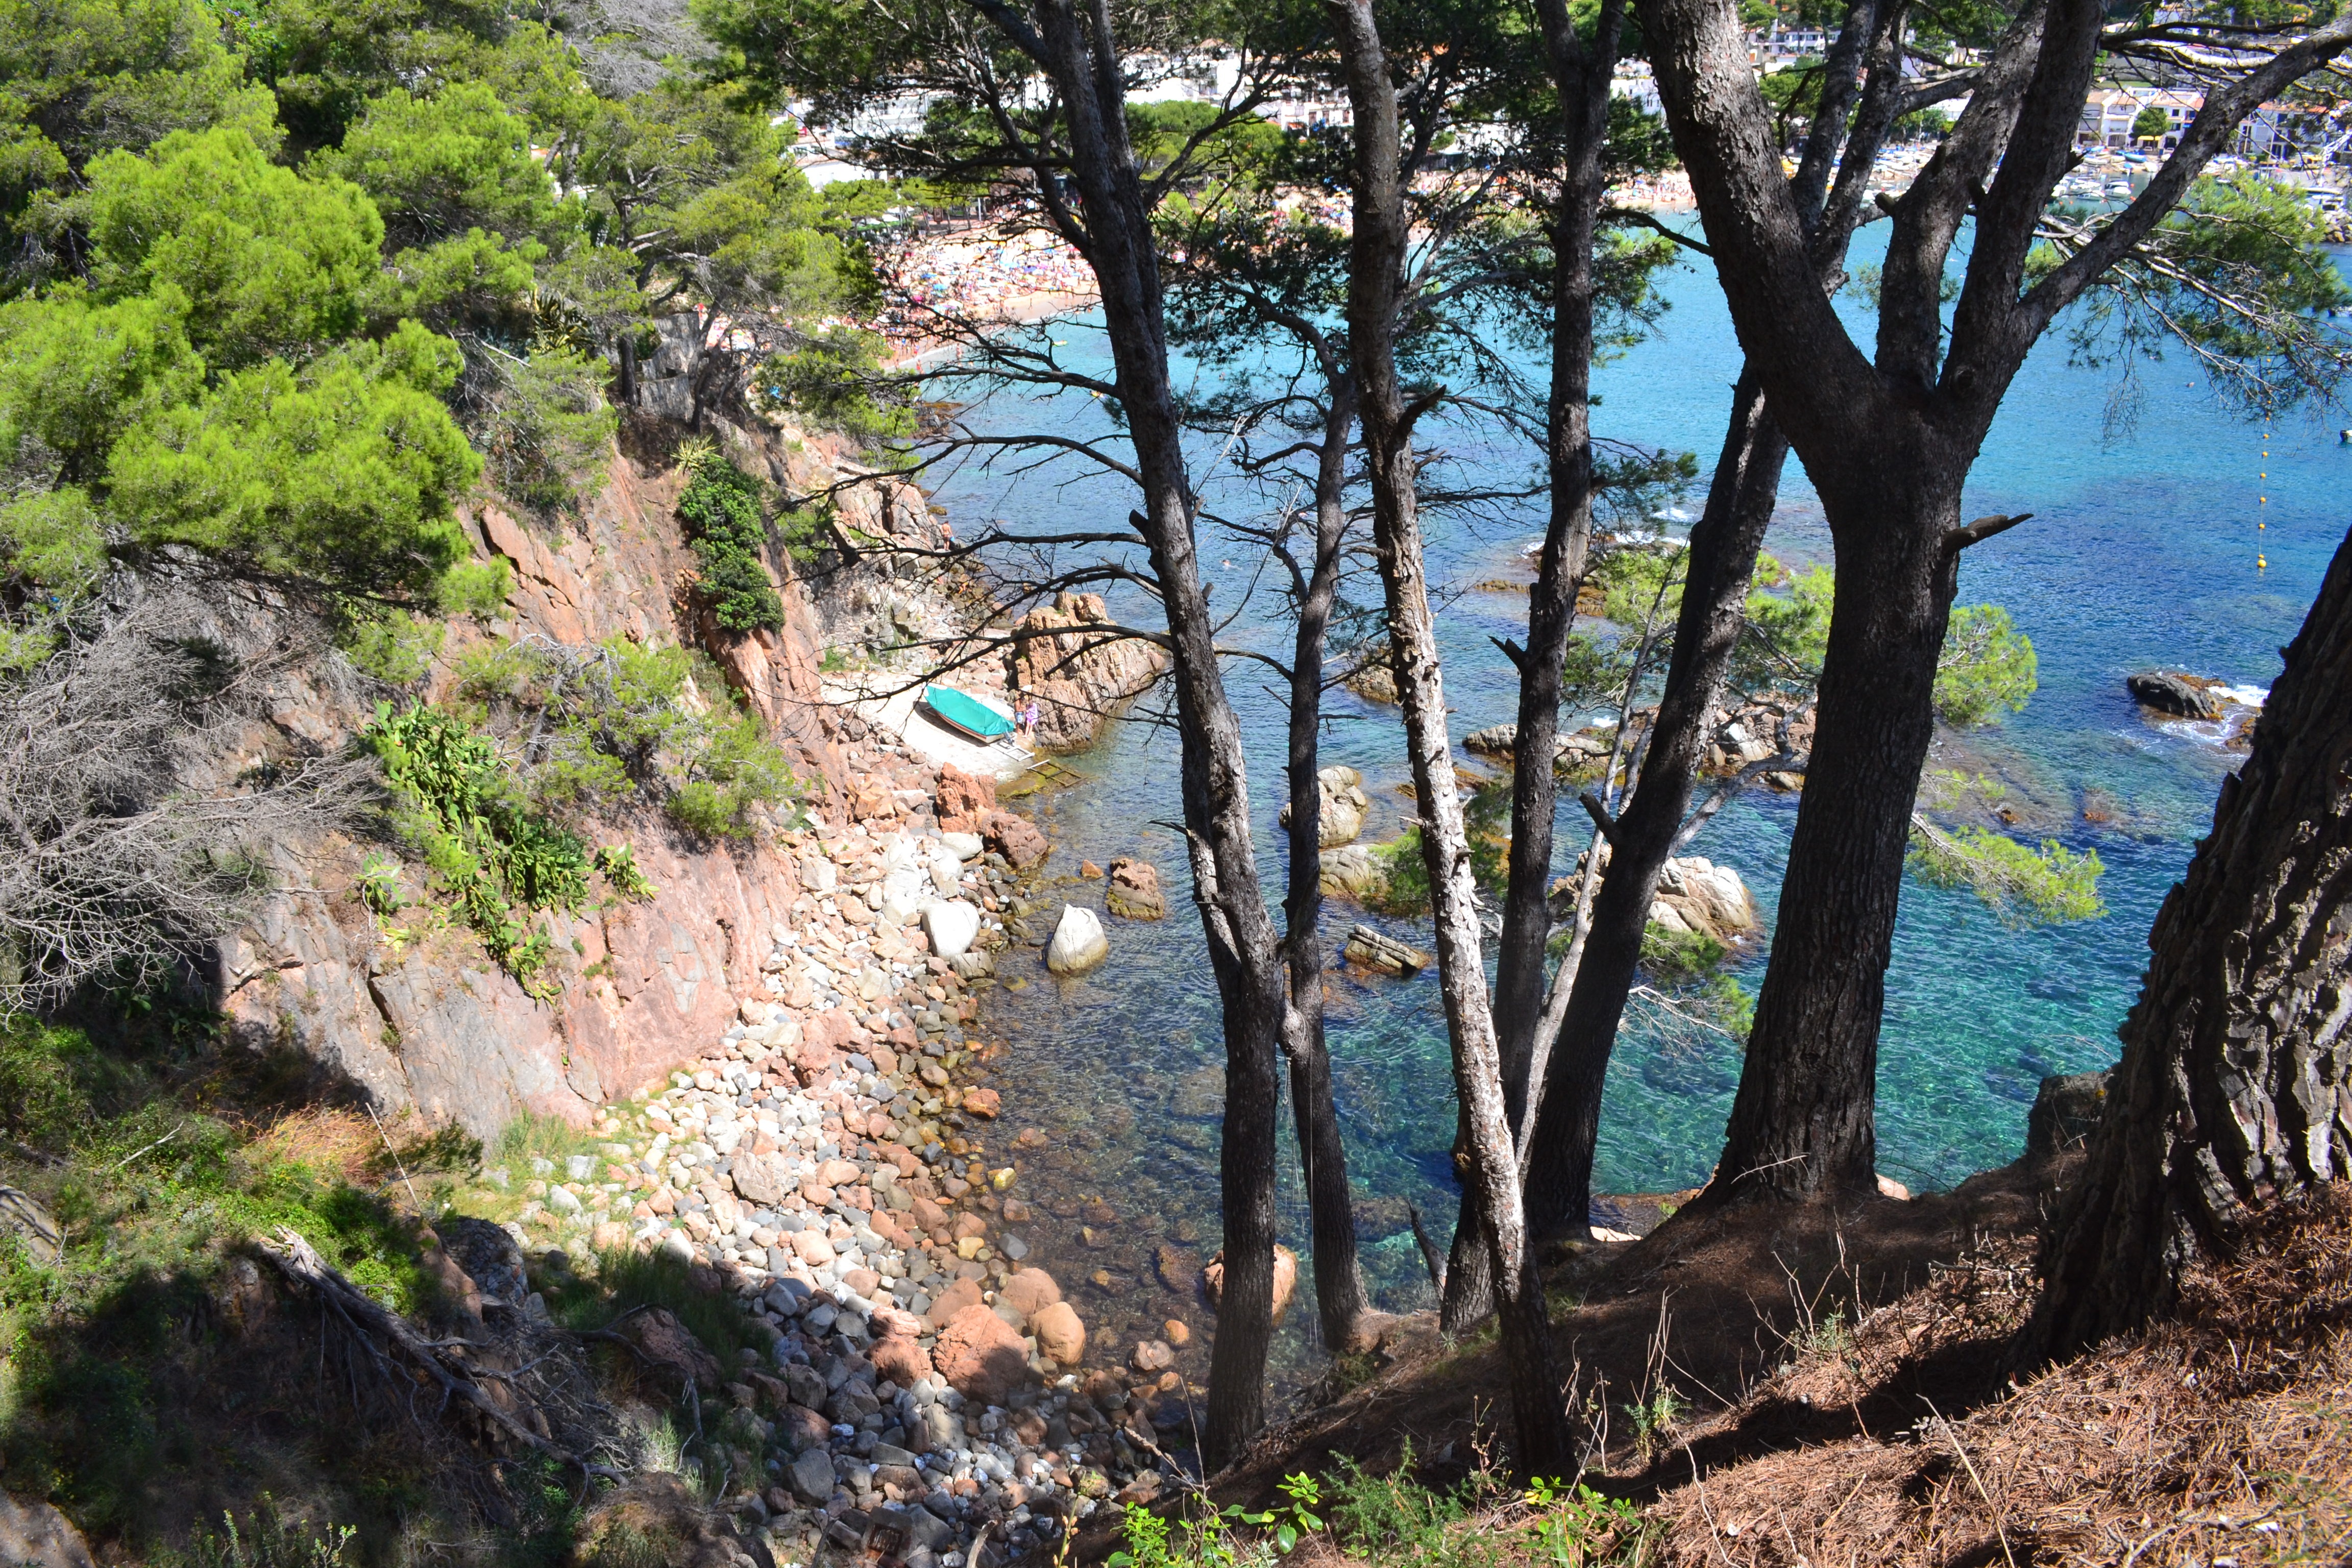
landscape, sea, tree, nature, wilderness, trail, seaside, mediterranean, lagoon, bay, blue, trees, spain, marine, side, maritime, maritime landscape, costa brava, woody plant